Harish Chandra Buxipatra

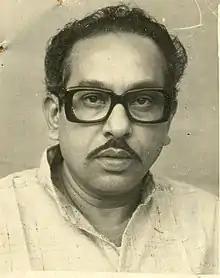
Harish Chandra Buxipatra

Harish Chandra Buxipatra (17 November 1933 – 27 October 2000) was an Indian politician from the State of Orissa. He was a member of Orissa Legislative Assembly from Koraput constituency during 1974 and in 1990 (Tenth Assembly – 3 March 1990 to 15 March 1995) and became a minister. He was an activist and writer who took active part in the JP movement.